Kensei (honorary title)

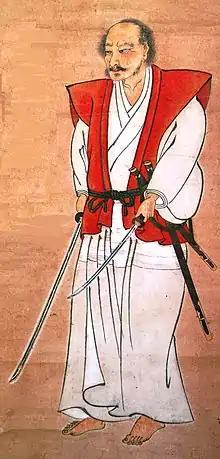
Miyamoto Musashi, "Self-portrait," Samurai, writer and artist,

Other historical kensei are often the founders of popular schools of swordsmanship. Although there is no such written rule, the title carries such prestige that it is commonly understood that there should be no more than one kensei at any given time.